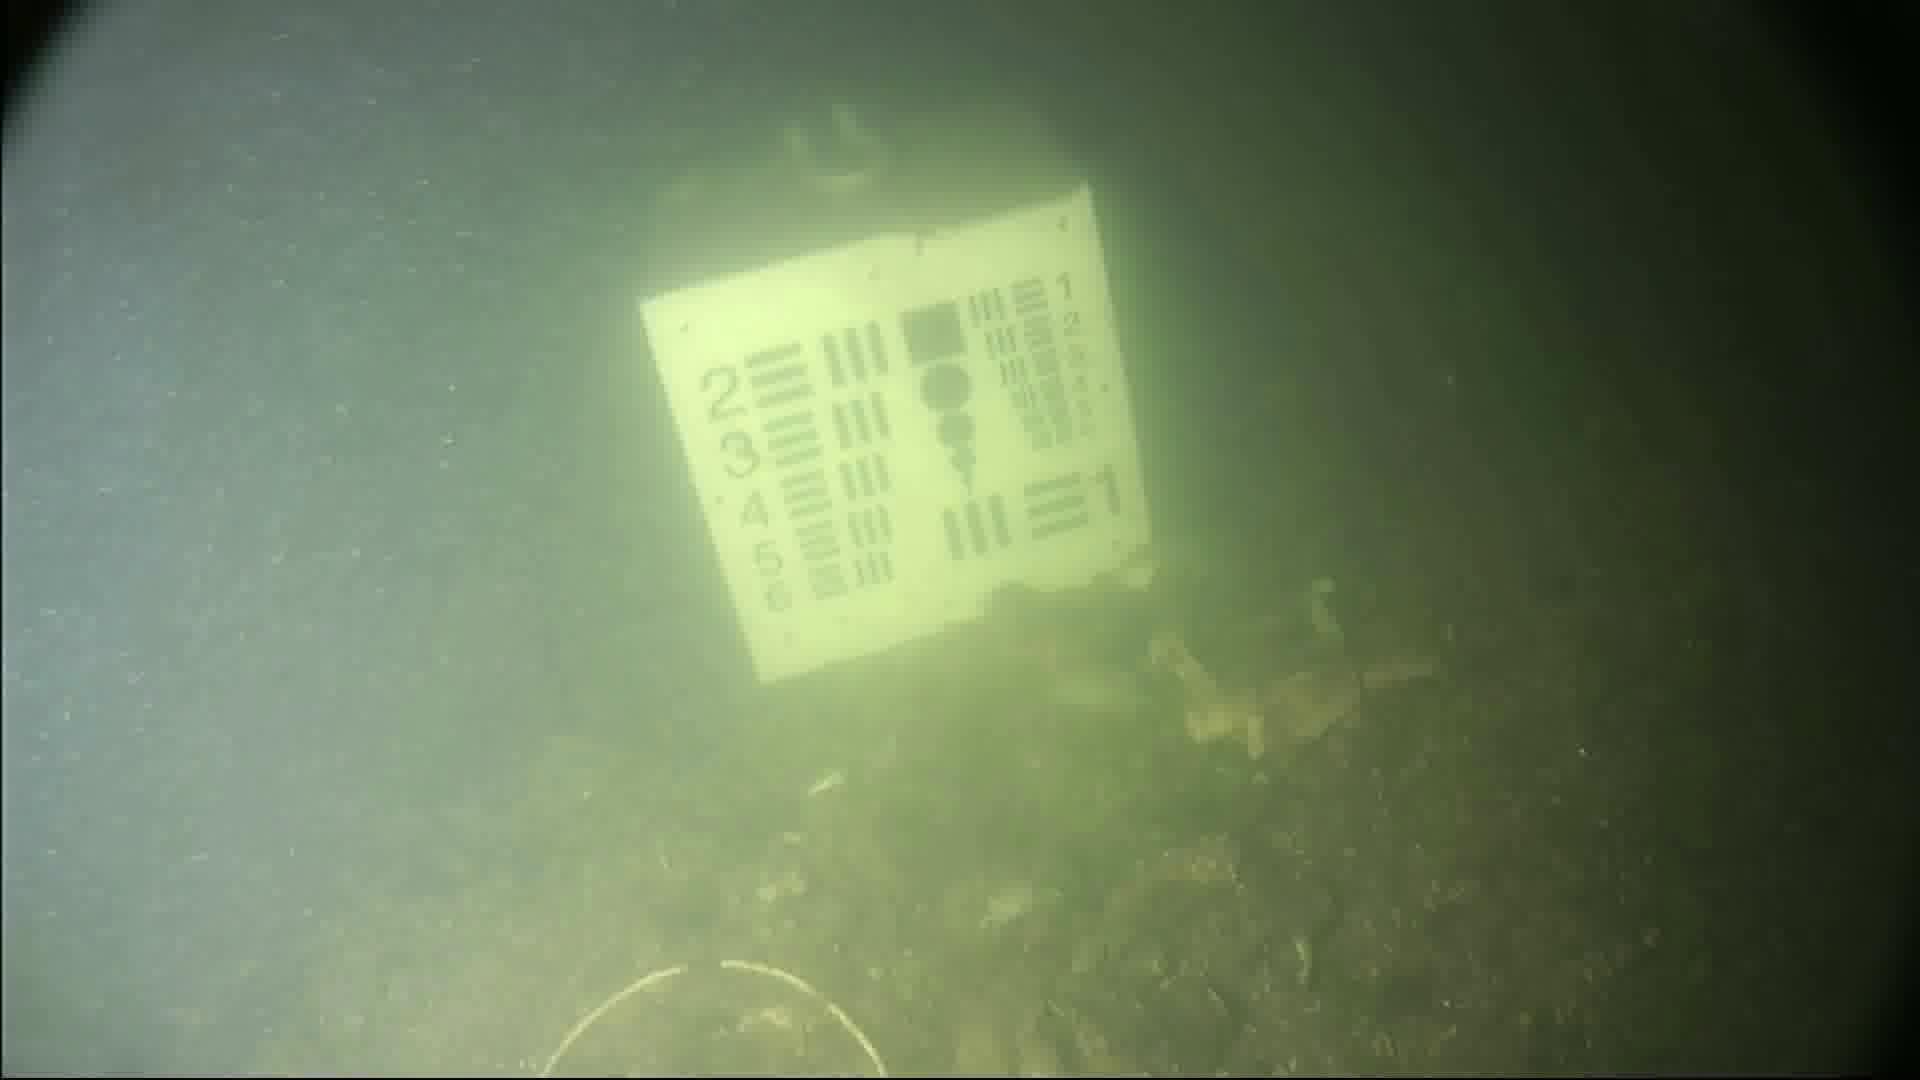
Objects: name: crab
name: starfish